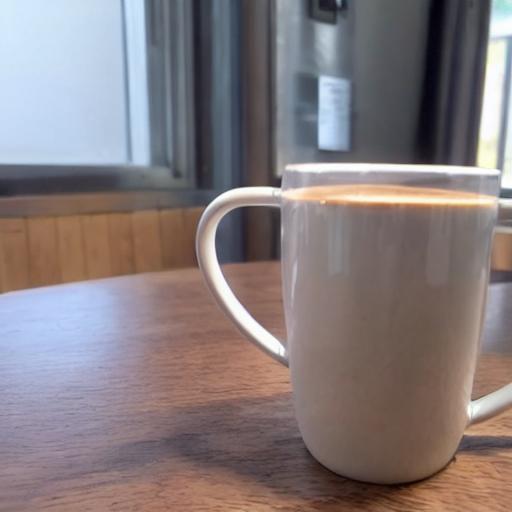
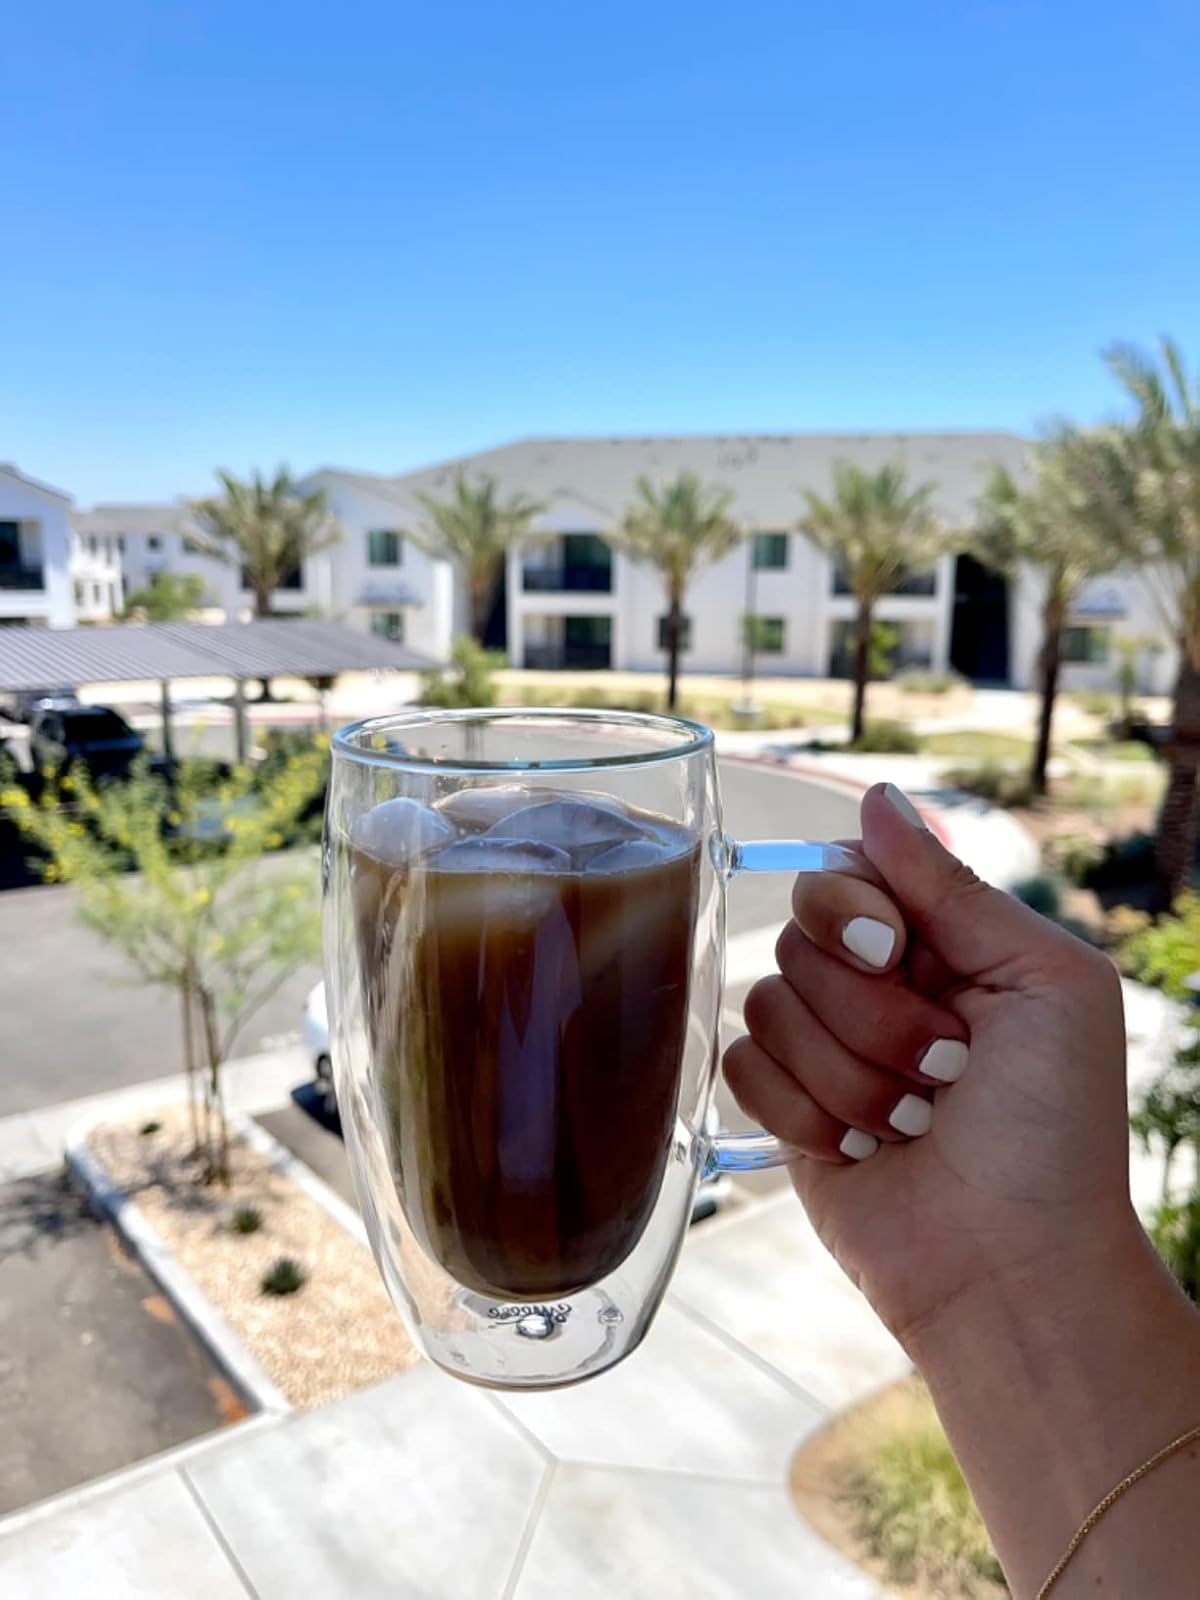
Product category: items_mug
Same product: no